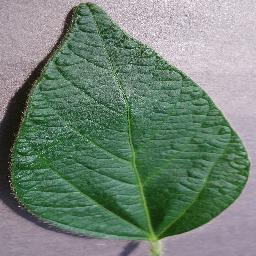
Label: Soybean___healthy